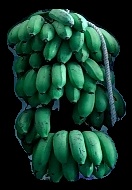
Variety: rasbale
Grade: grade2